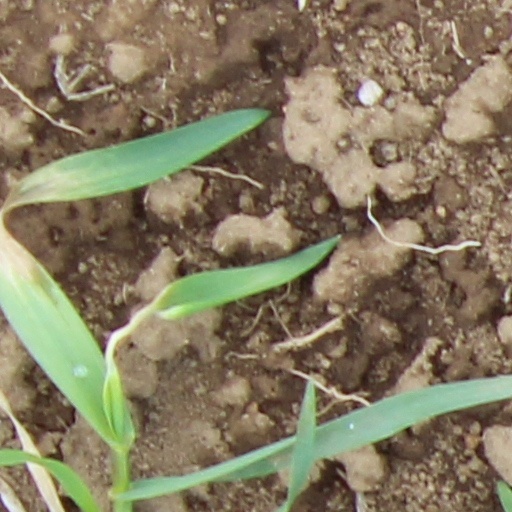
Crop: wheat